Bao Chao

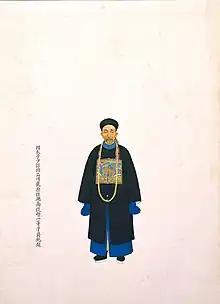
Portrait

Bao Chao (Styled Chun Ting 春霆) (1828–1886) was an eminent Han Chinese official, military Captain General, of the late Qing Dynasty in China. He raised the Xiang Army to fight effectively against the Taiping Rebellion and restored the stability of Qing Dynasty along with other prominent figures, including Zuo Zongtang and Zeng Guofan, setting the scene for the era later to fight against known as the "Nien Rebellion". He was known for his military perception.